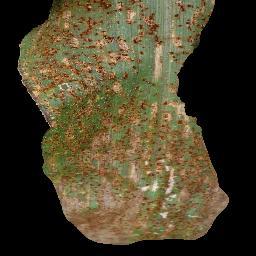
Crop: corn
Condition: (maize)_common_rust